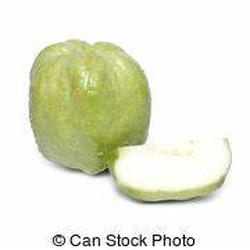
Label: Guava